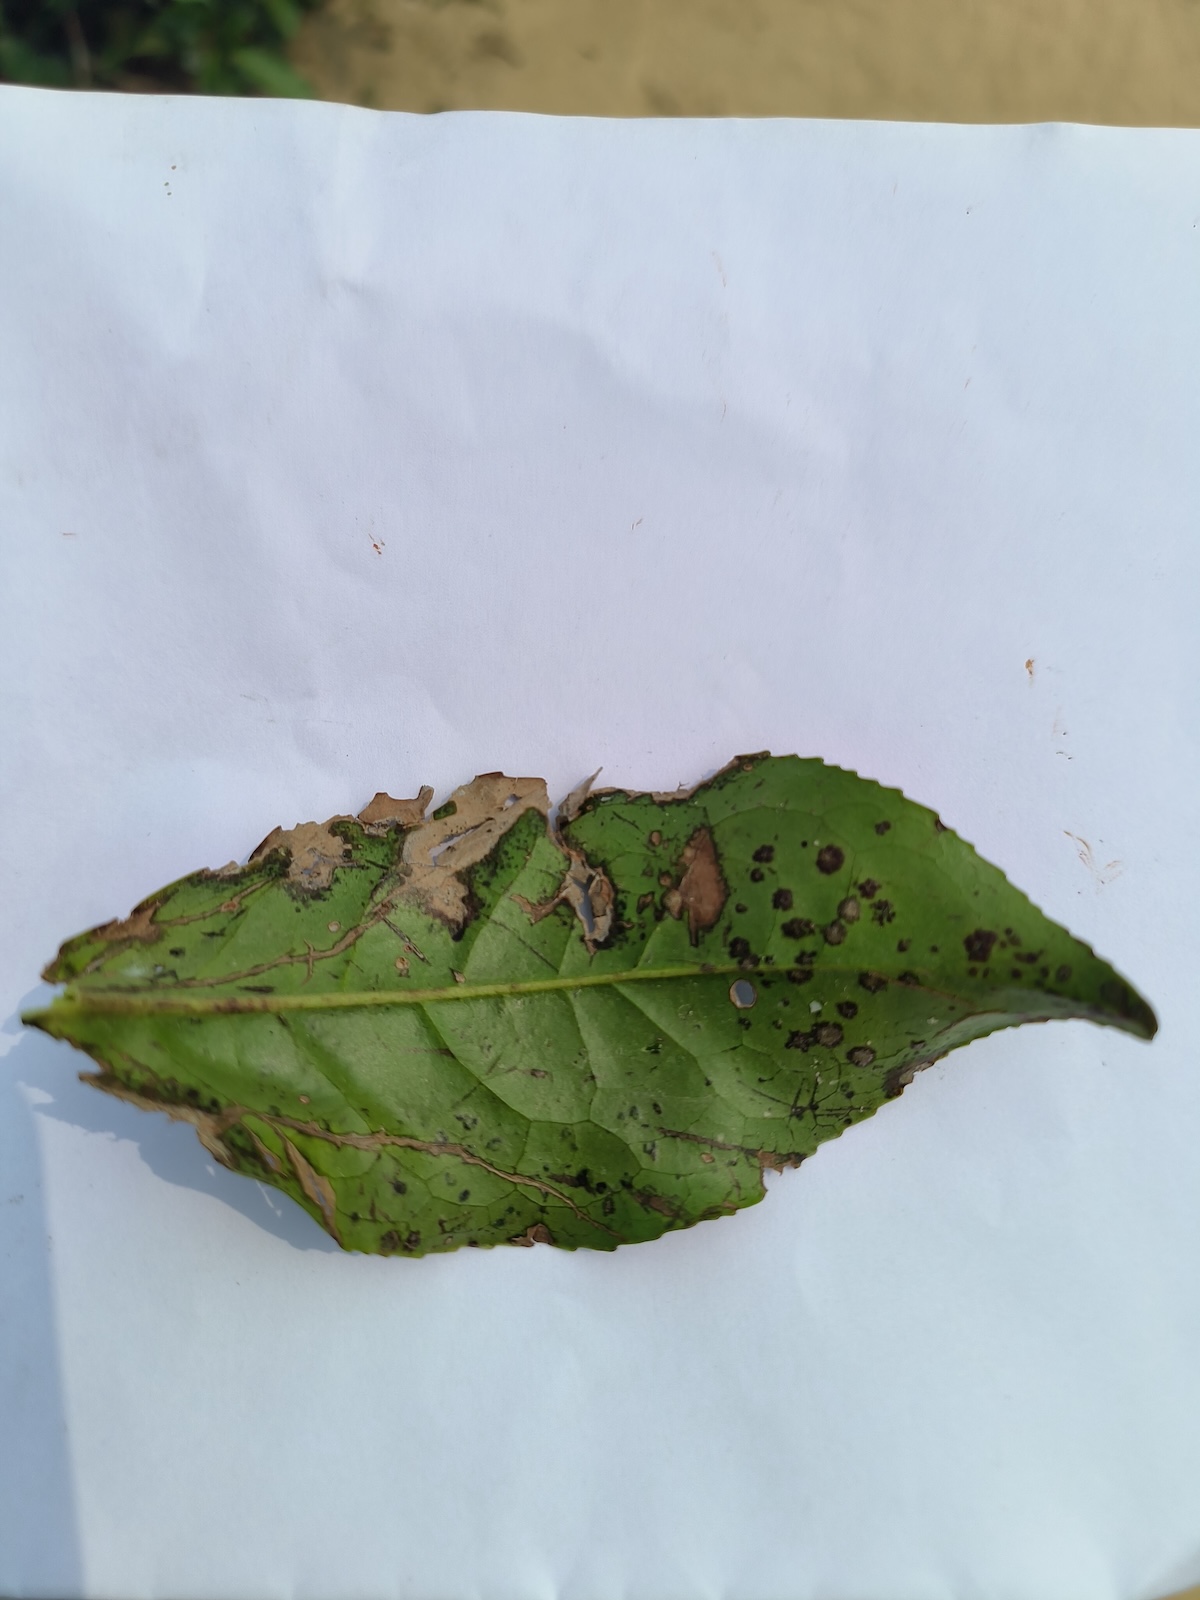
Label: Brown Blight